Versace

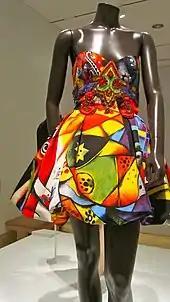
A dress by Gianni Versace

Gianni Versace worked from an early age alongside his mother in the family tailor's shop until 5 February 1972. On that day, he left Reggio Calabria to move to Milan, where he initially designed collections for Florentine Flowers. Later that year, he collaborated with De Parisini di Santa Margherita, and his name began to circulate in fashion circles.